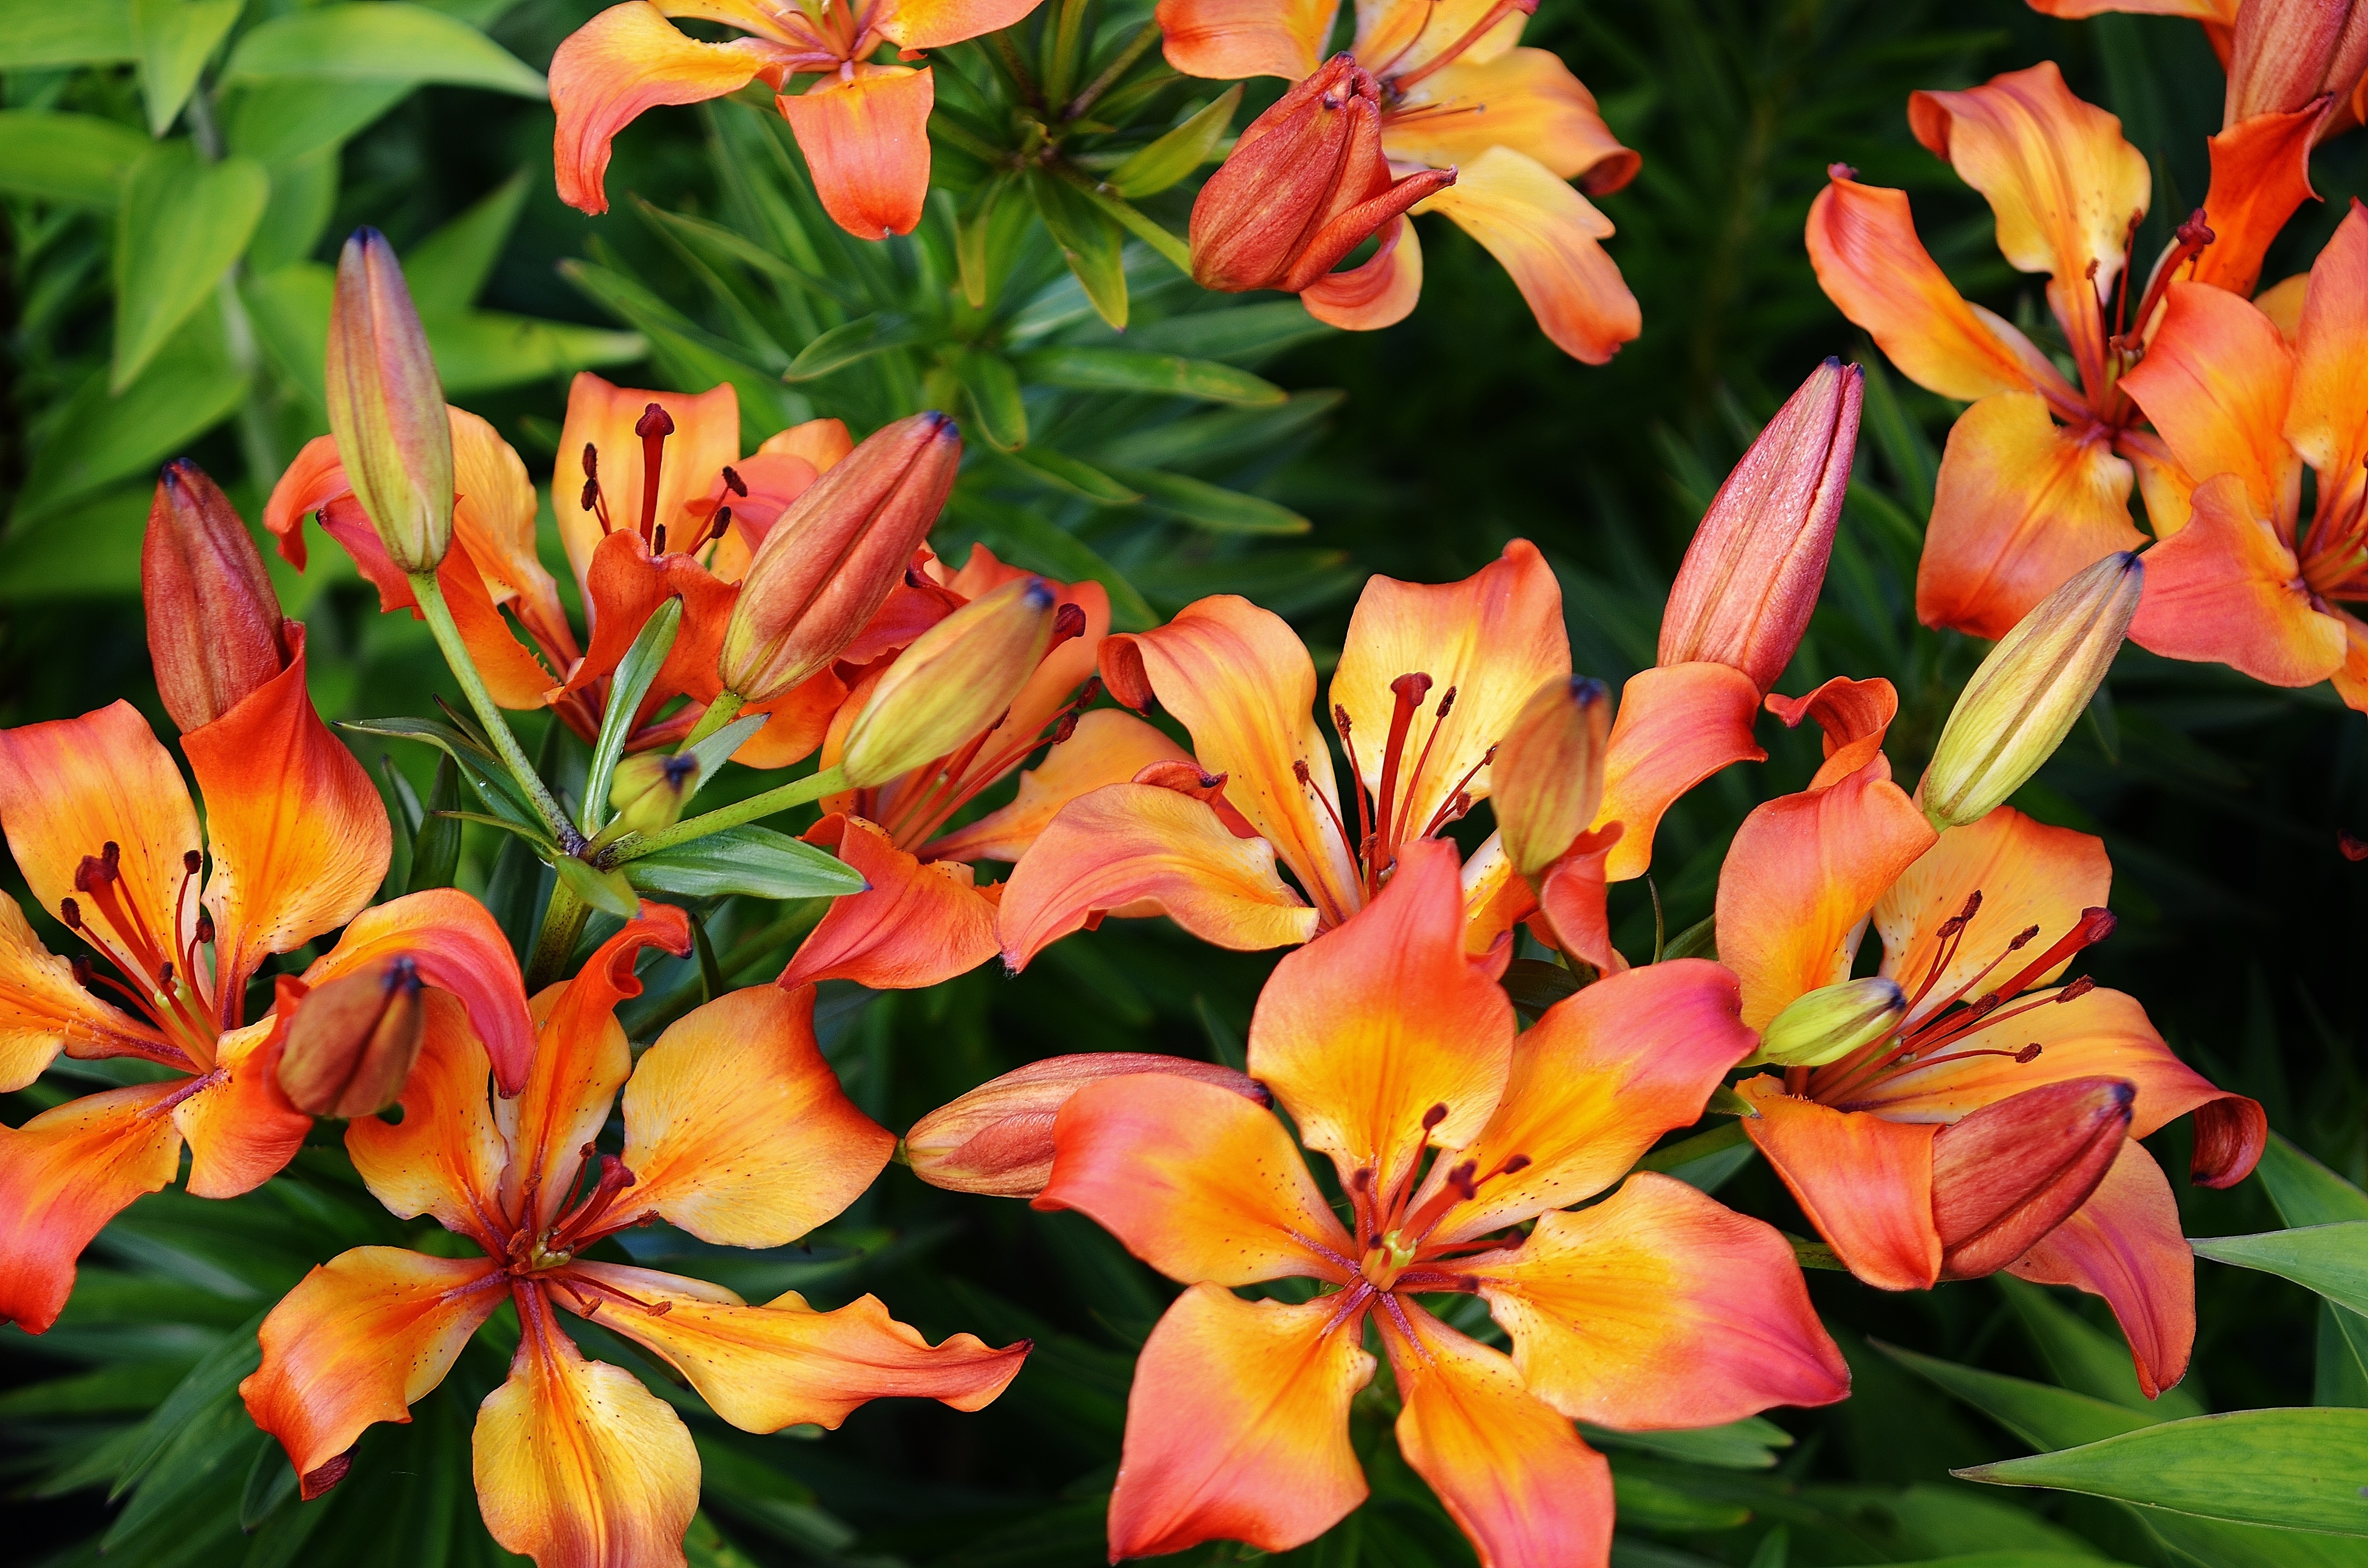
nature, blossom, plant, leaf, flower, petal, bloom, summer, floral, orange, green, macro, natural, botany, blooming, garden, flora, shrub, lily, daylily, flowering plant, lily family, orange lily, peruvian lily, land plant, alstroemeriaceae